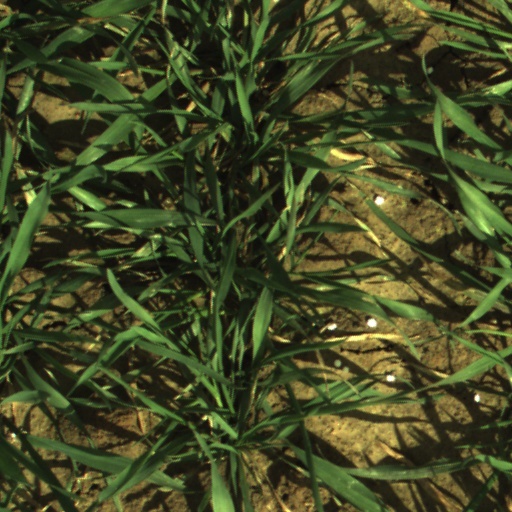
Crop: wheat